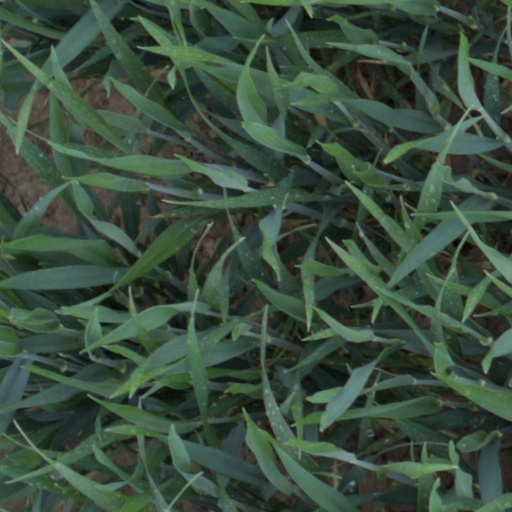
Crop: wheat